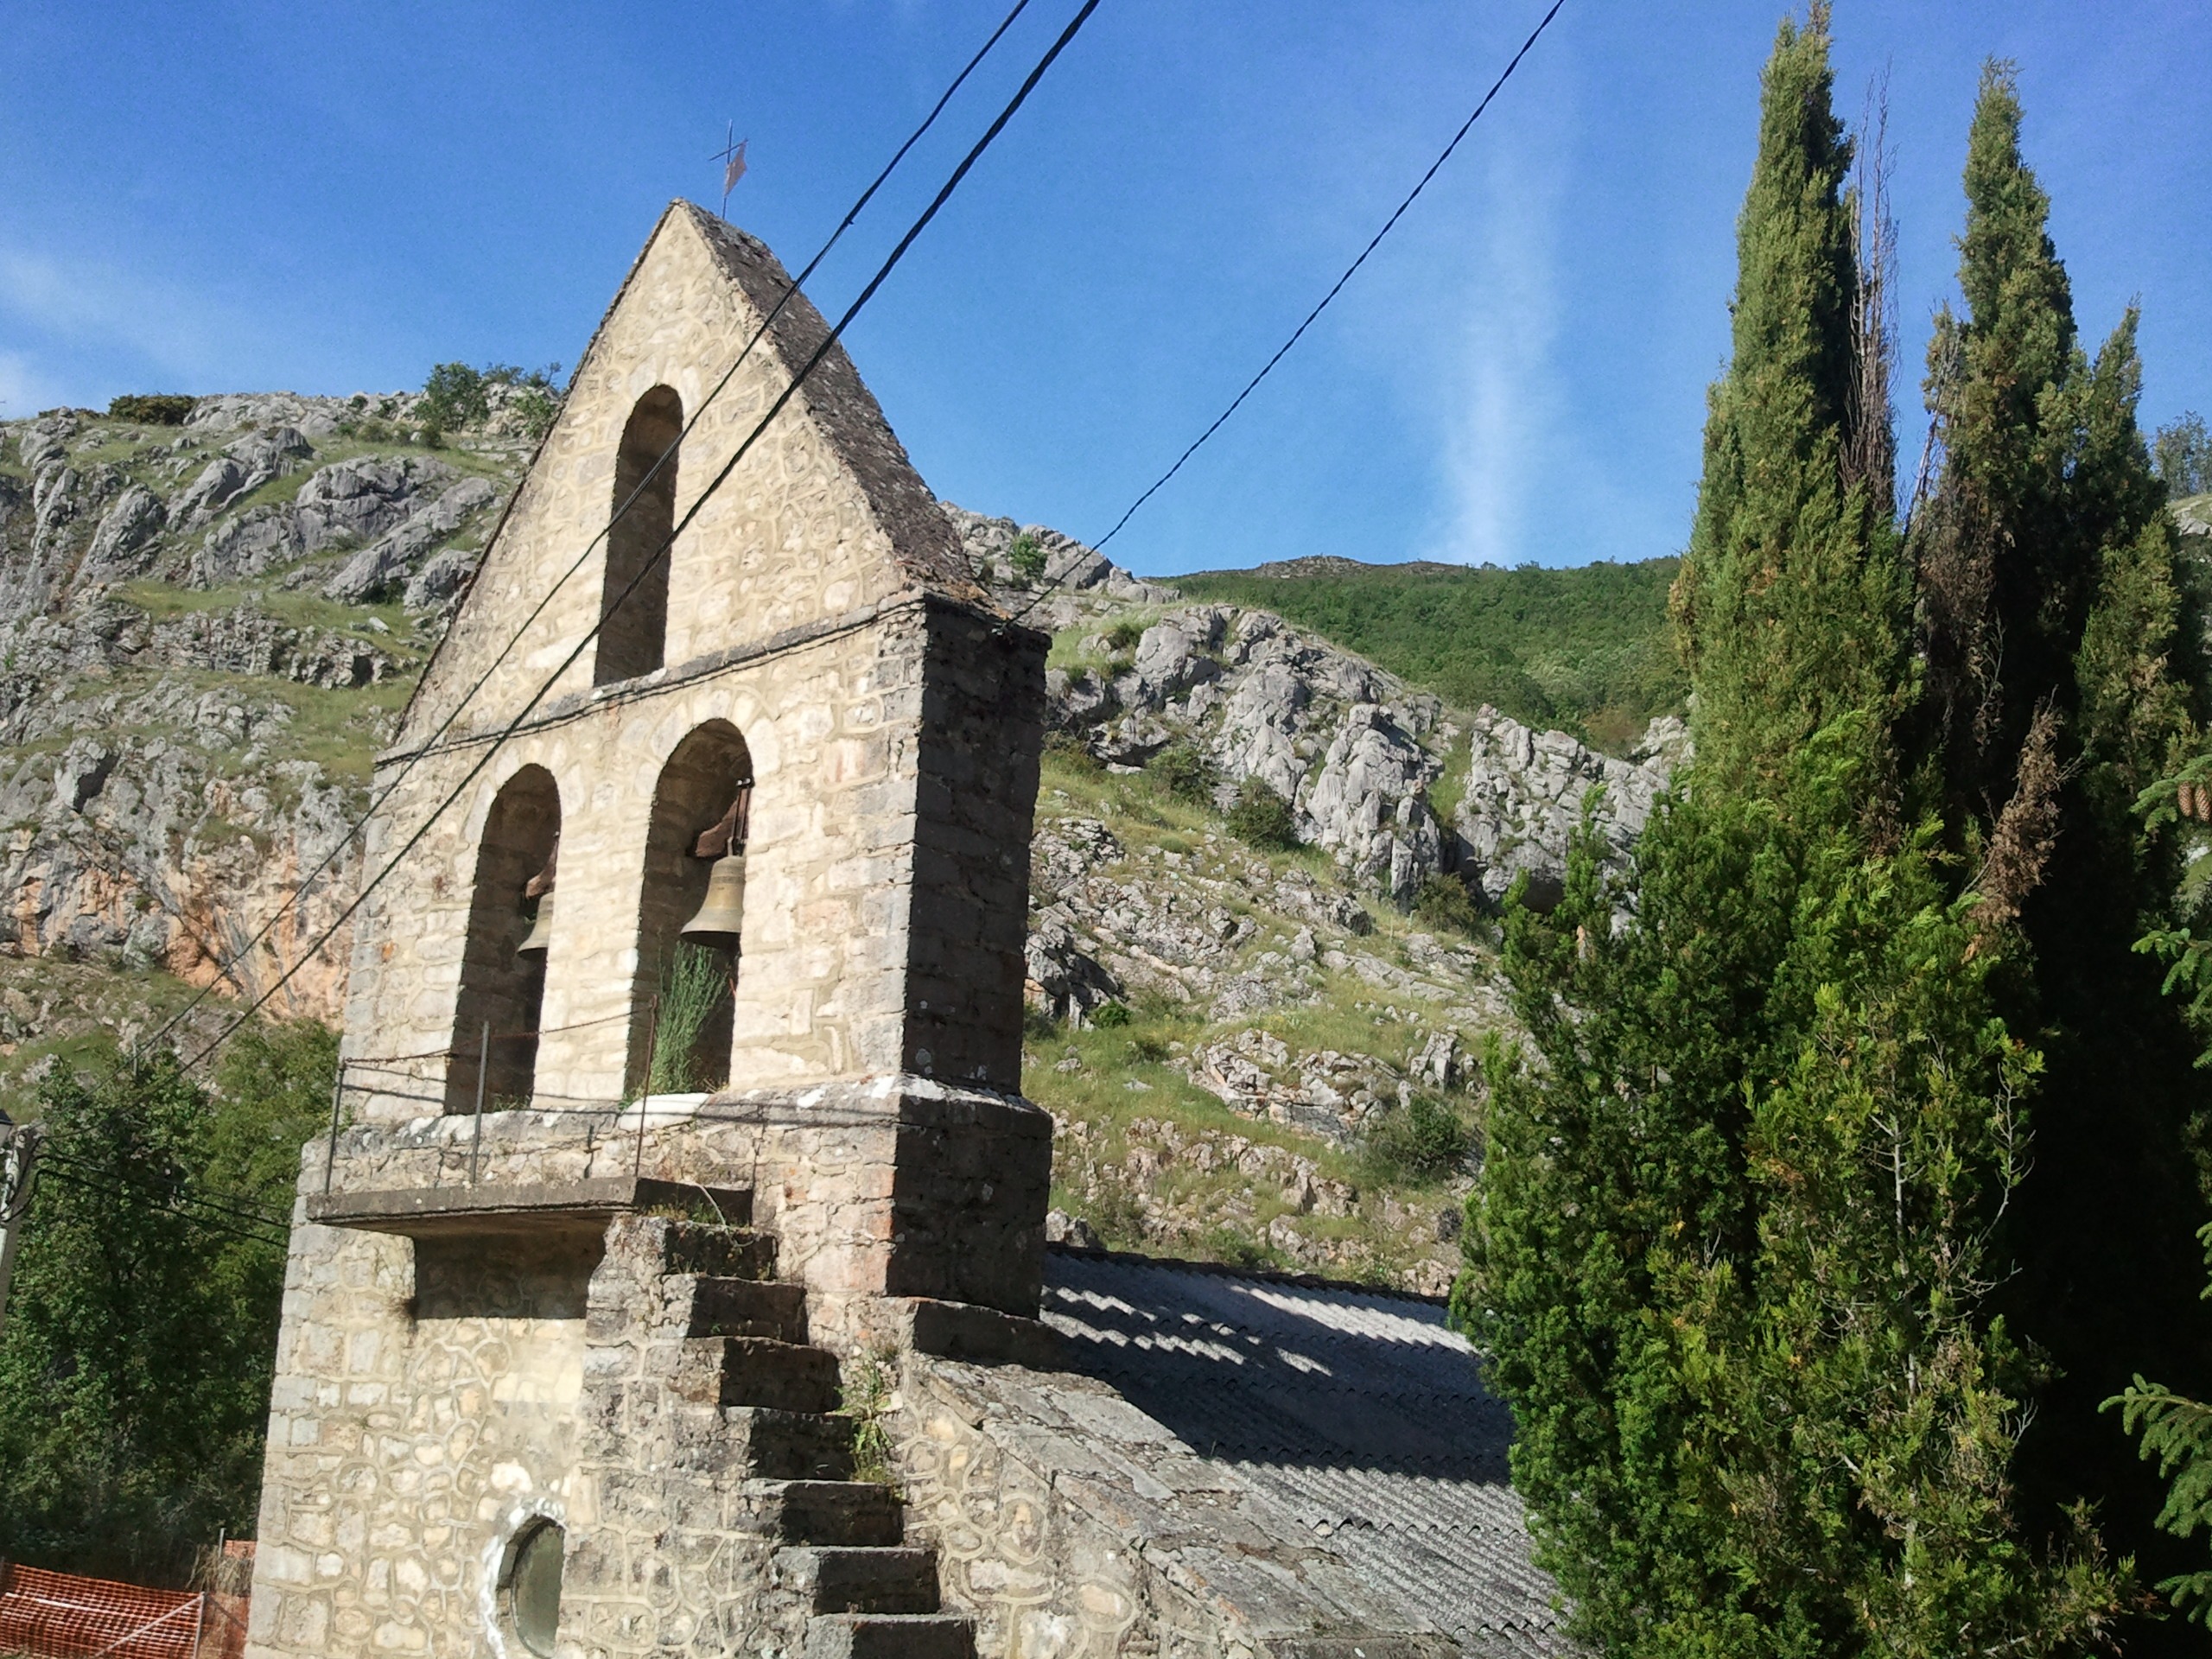
building, mountain range, village, church, chapel, tourism, place of worship, spain, monastery, leon, historic site, spanish village, la velilla de valdore